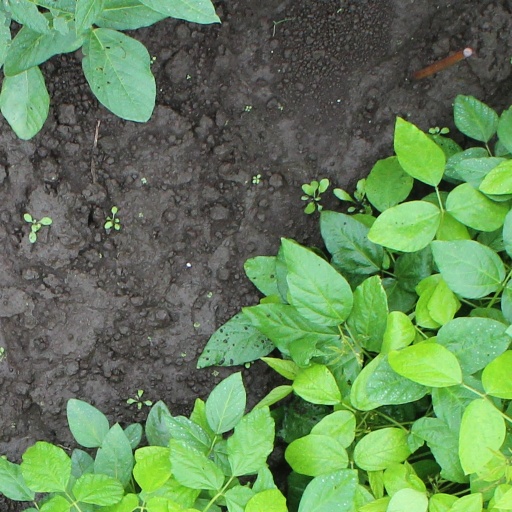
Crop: soybean